Climate of Tunisia

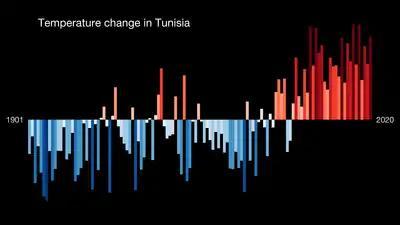
Bar Chart of temperature change in Tunisia from 1901 to 2020

Tunisia has experienced a significant increase in temperatures over the 20th and early 21st centuries, with the average temperature rising by approximately 1.2 °C from 1901 to 2020. This trend of rising temperatures is expected to continue, leading to numerous impacts on the country's ecosystems, agriculture, and human health. The Mediterranean is one of the regions of the world most affected by the effects of climate change. Mediterranean temperatures are increasing 20% faster than the global average. The country faces high vulnerability to climate change, anticipating adverse impacts from heightened temperatures, increased aridity, reduced precipitation, and rising sea levels. These changes are expected to significantly affect water resources, agriculture, ecosystems, coastal areas, health, and the tourism sector.